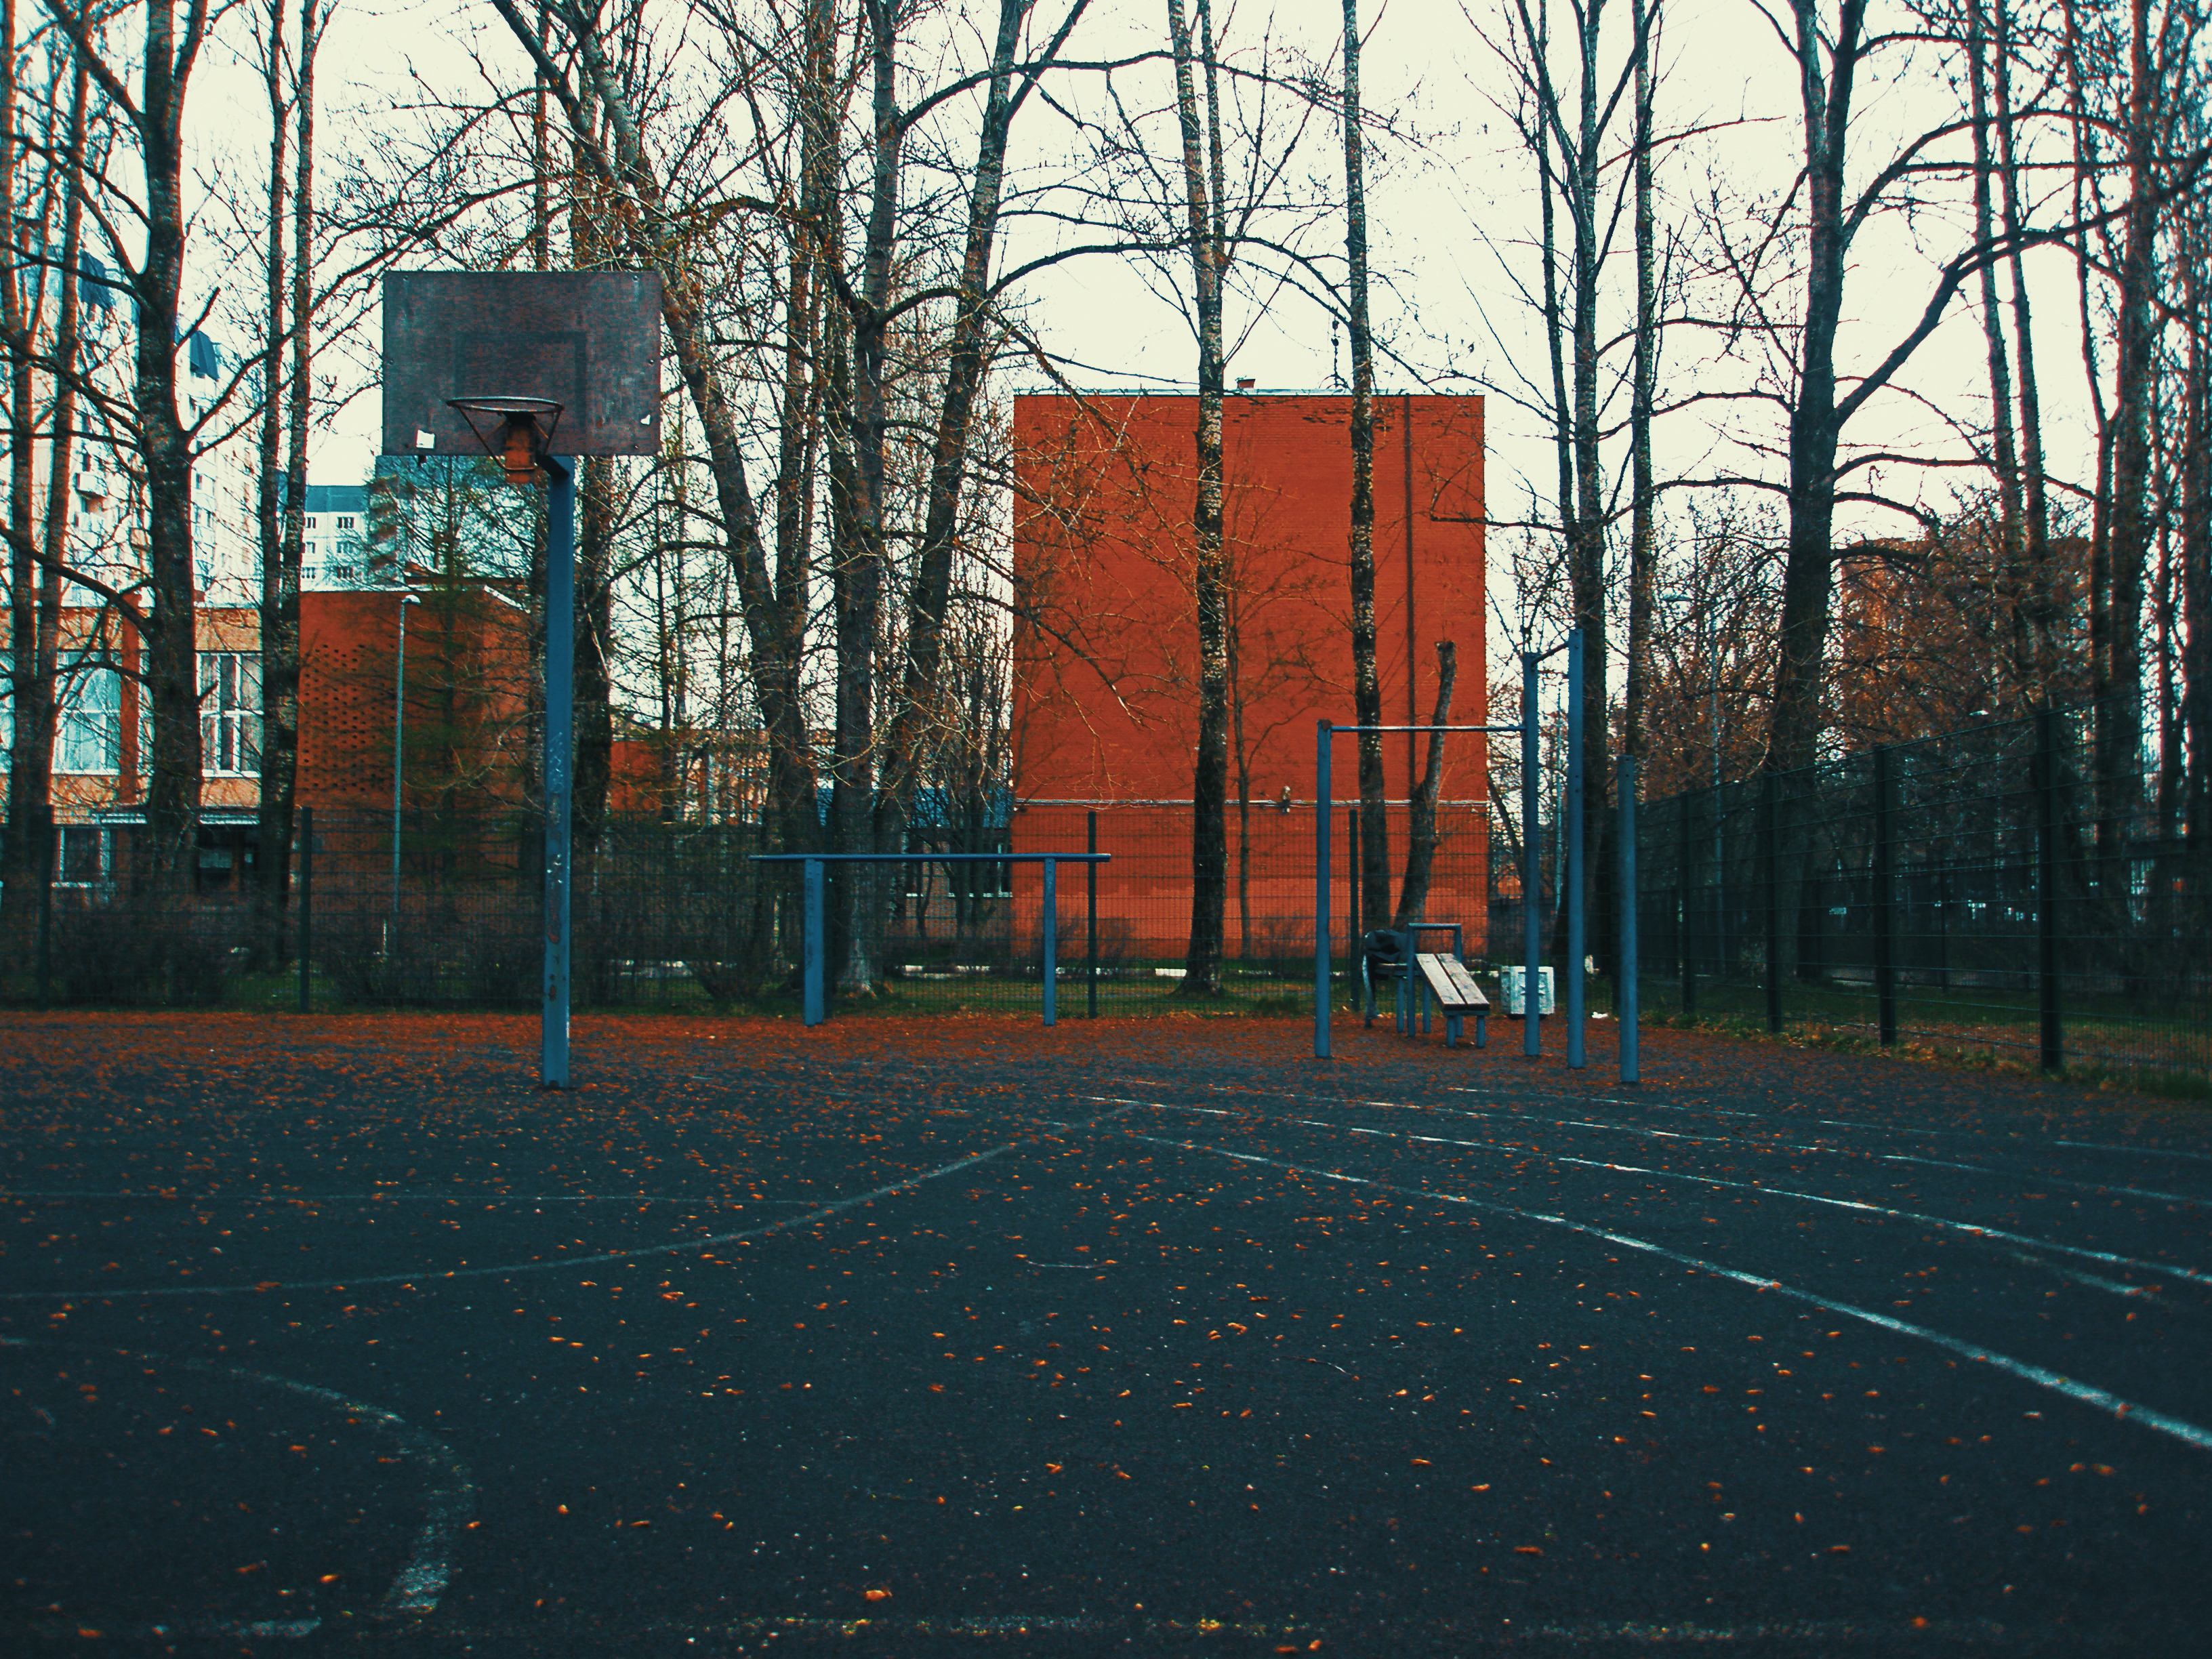
images, building, plant, sky, natural landscape, branch, tree, road surface, lighting, asphalt, architecture, sunlight, window, grass, house, public space, trunk, woody plant, city, morning, landmark, road, deciduous, Tints and shades, landscape, human settlement, urban area, leisure, twig, facade, public utility, winter, woodland, street, spring, evening, grove, wood, recreation, forest, lane, tower block, electricity, temperate broadleaf and mixed forest, tower, autumn, sidewalk, shadow, suburb, symmetry